Daffedar

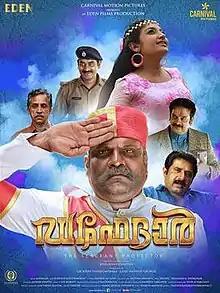
Theatrical release poster

Daffedar is a 2016 Indian Malayalam-language drama film directed by Johnson Esthappan, starring Tini Tom as Daffadar and Malavika Nair in lead roles. Ilaiyaraaja is the music director and the film's audio was launched by Kerala chief minister Pinarayi Vijayan.